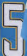
Number: 5